History of Croatia

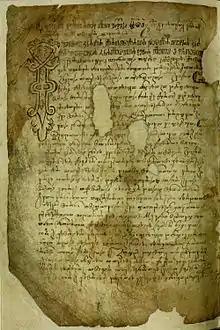
The Law Code of Vinodol from 1288, written in Glagolitic script, is the earliest legal text written in the Croatian language. This code regulated relations between inhabitants of the town of Vinodol and their overlords, the counts of Krk.

Krešimir IV was succeeded by Demetrius Zvonimir who married Hungarian princess Helen and ruled from Knin as his capital. Zvonimir's rule was marked by stability. He was a papal vassal and enjoyed a papal protection as seen when his kingdom was threatened by an invasion of knight Wezelin, who was deterred after pope threatened to excommunicate him. He had a son named Radovan who died at young age, so Zvonimir left no male heir when he died in 1089.